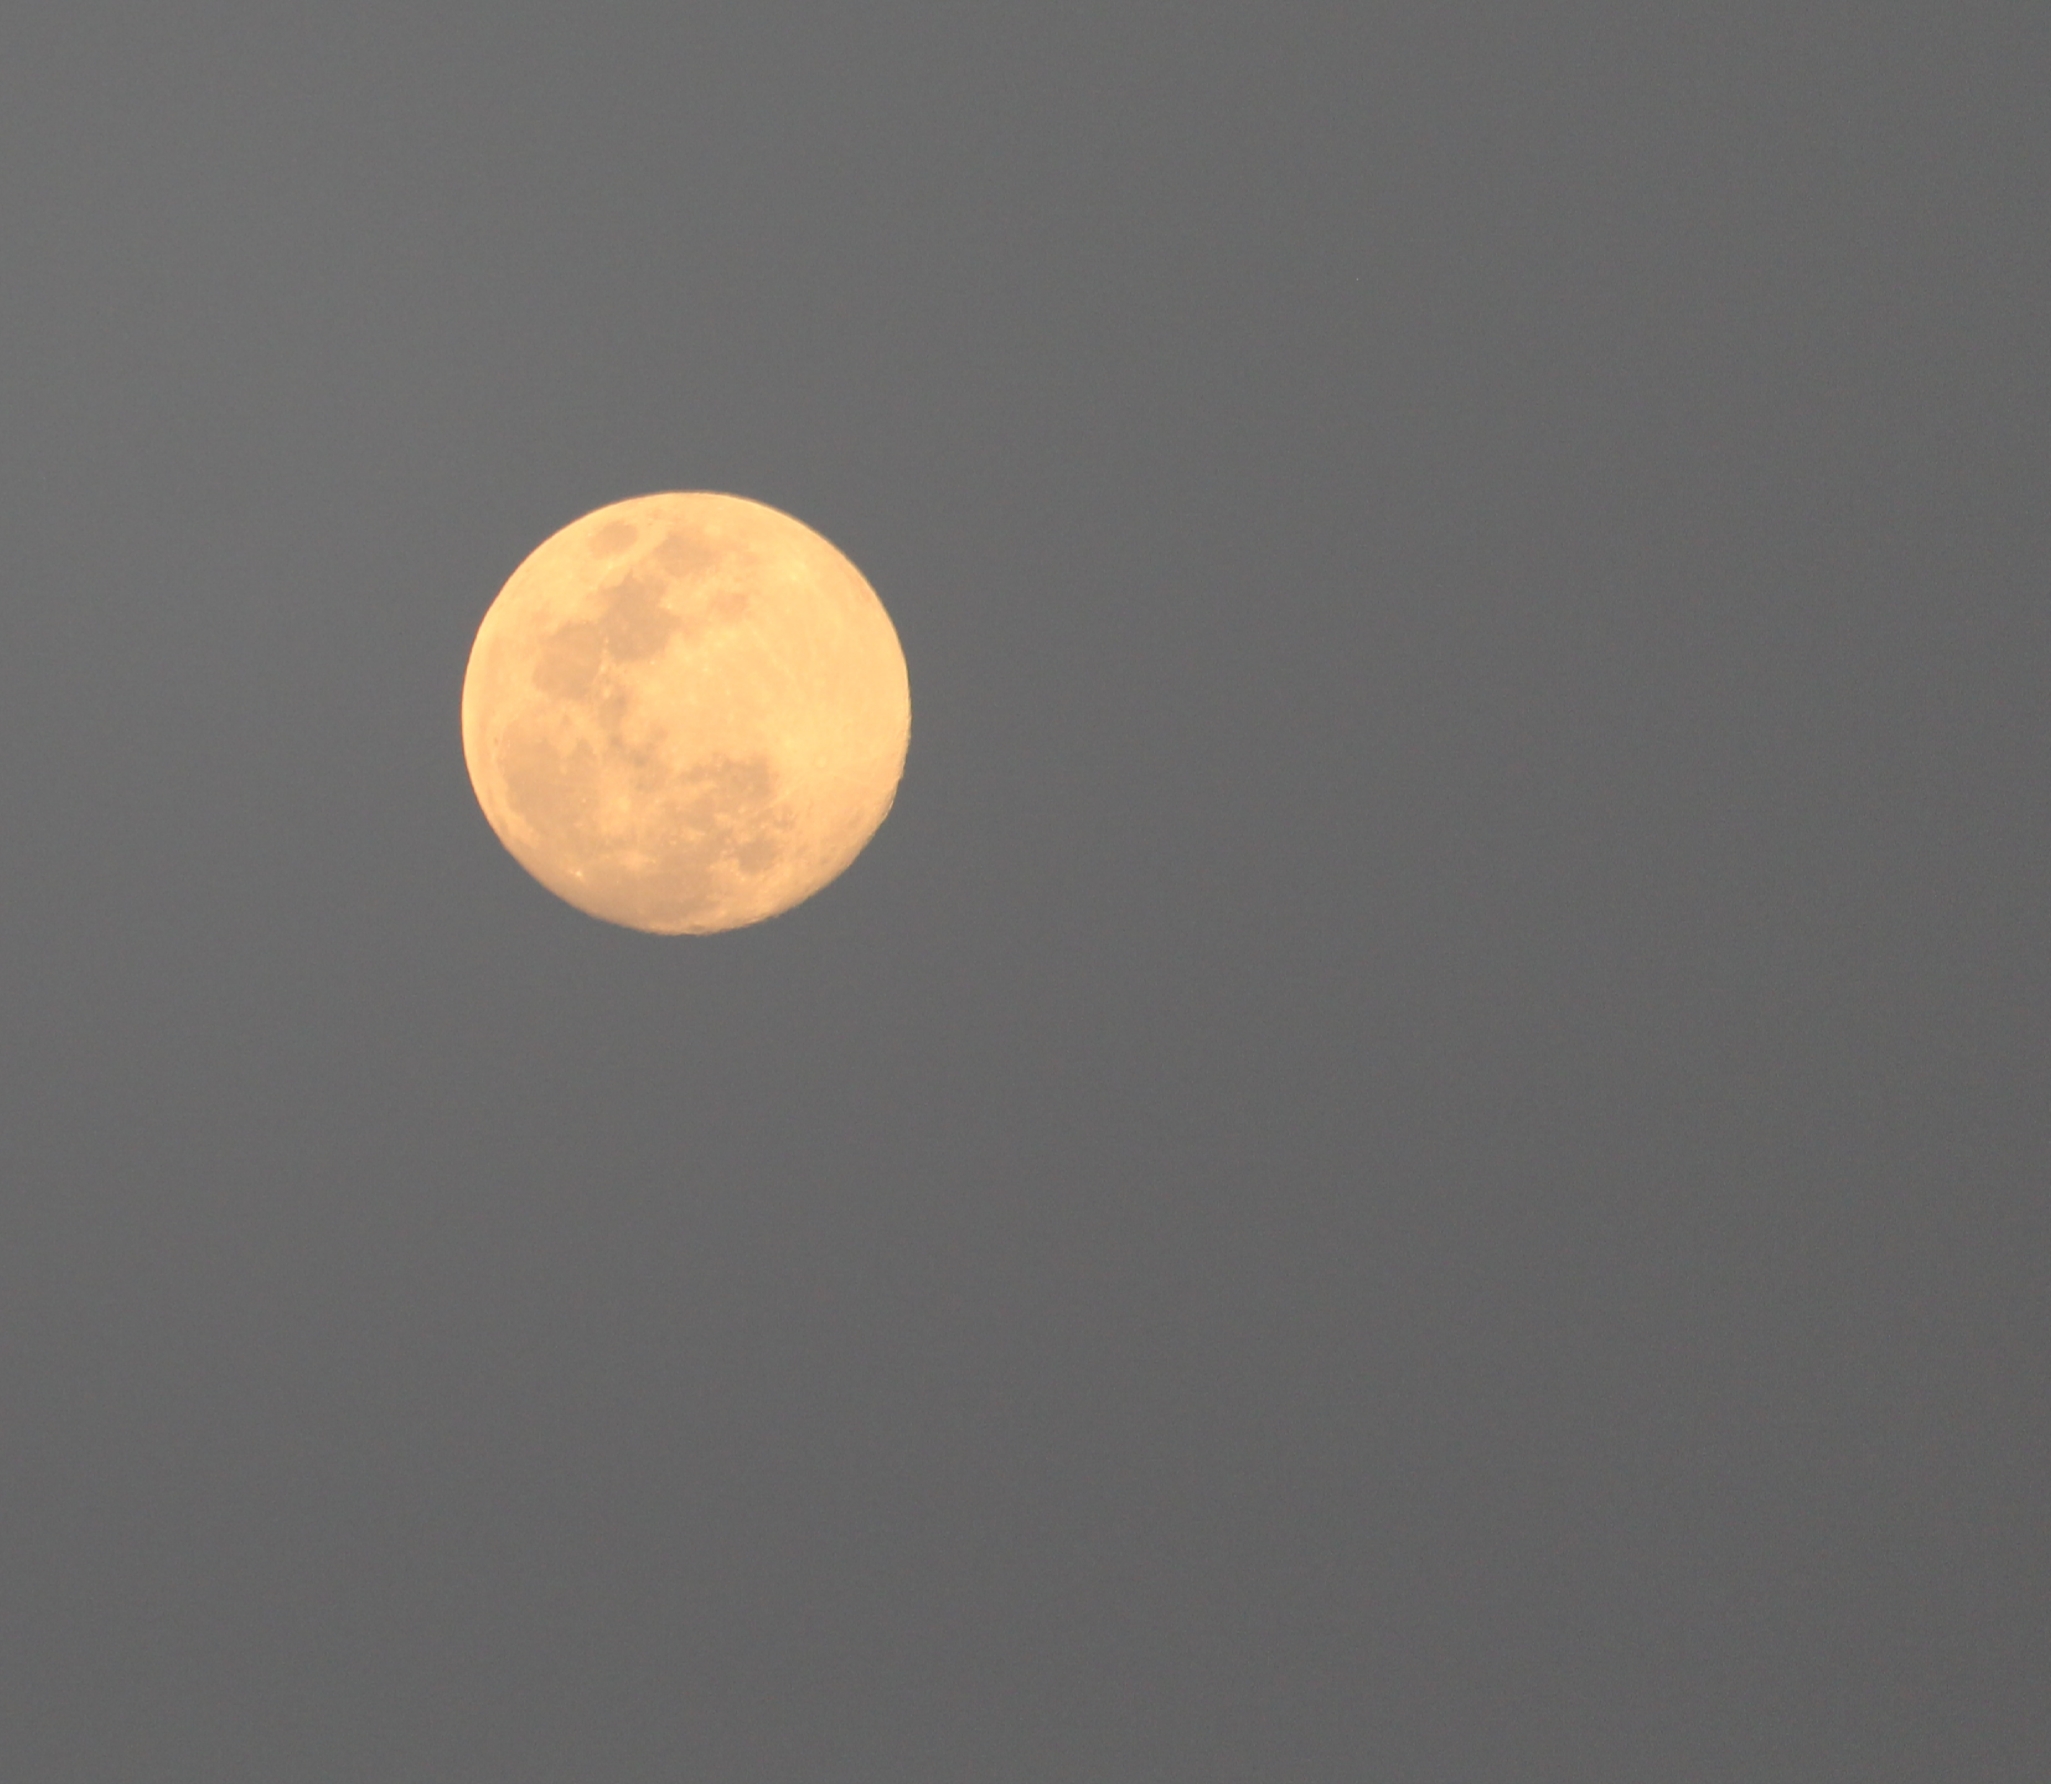
nature, moon, light, sky, atmospheric phenomenon, full moon, celestial event, astronomical object, atmosphere, daytime, event, calm, midnight, circle, beige, moonlight